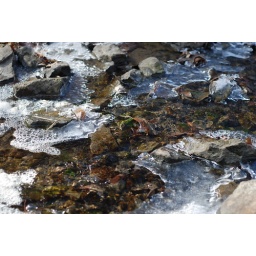
January 9 - The stream that runs by my office building